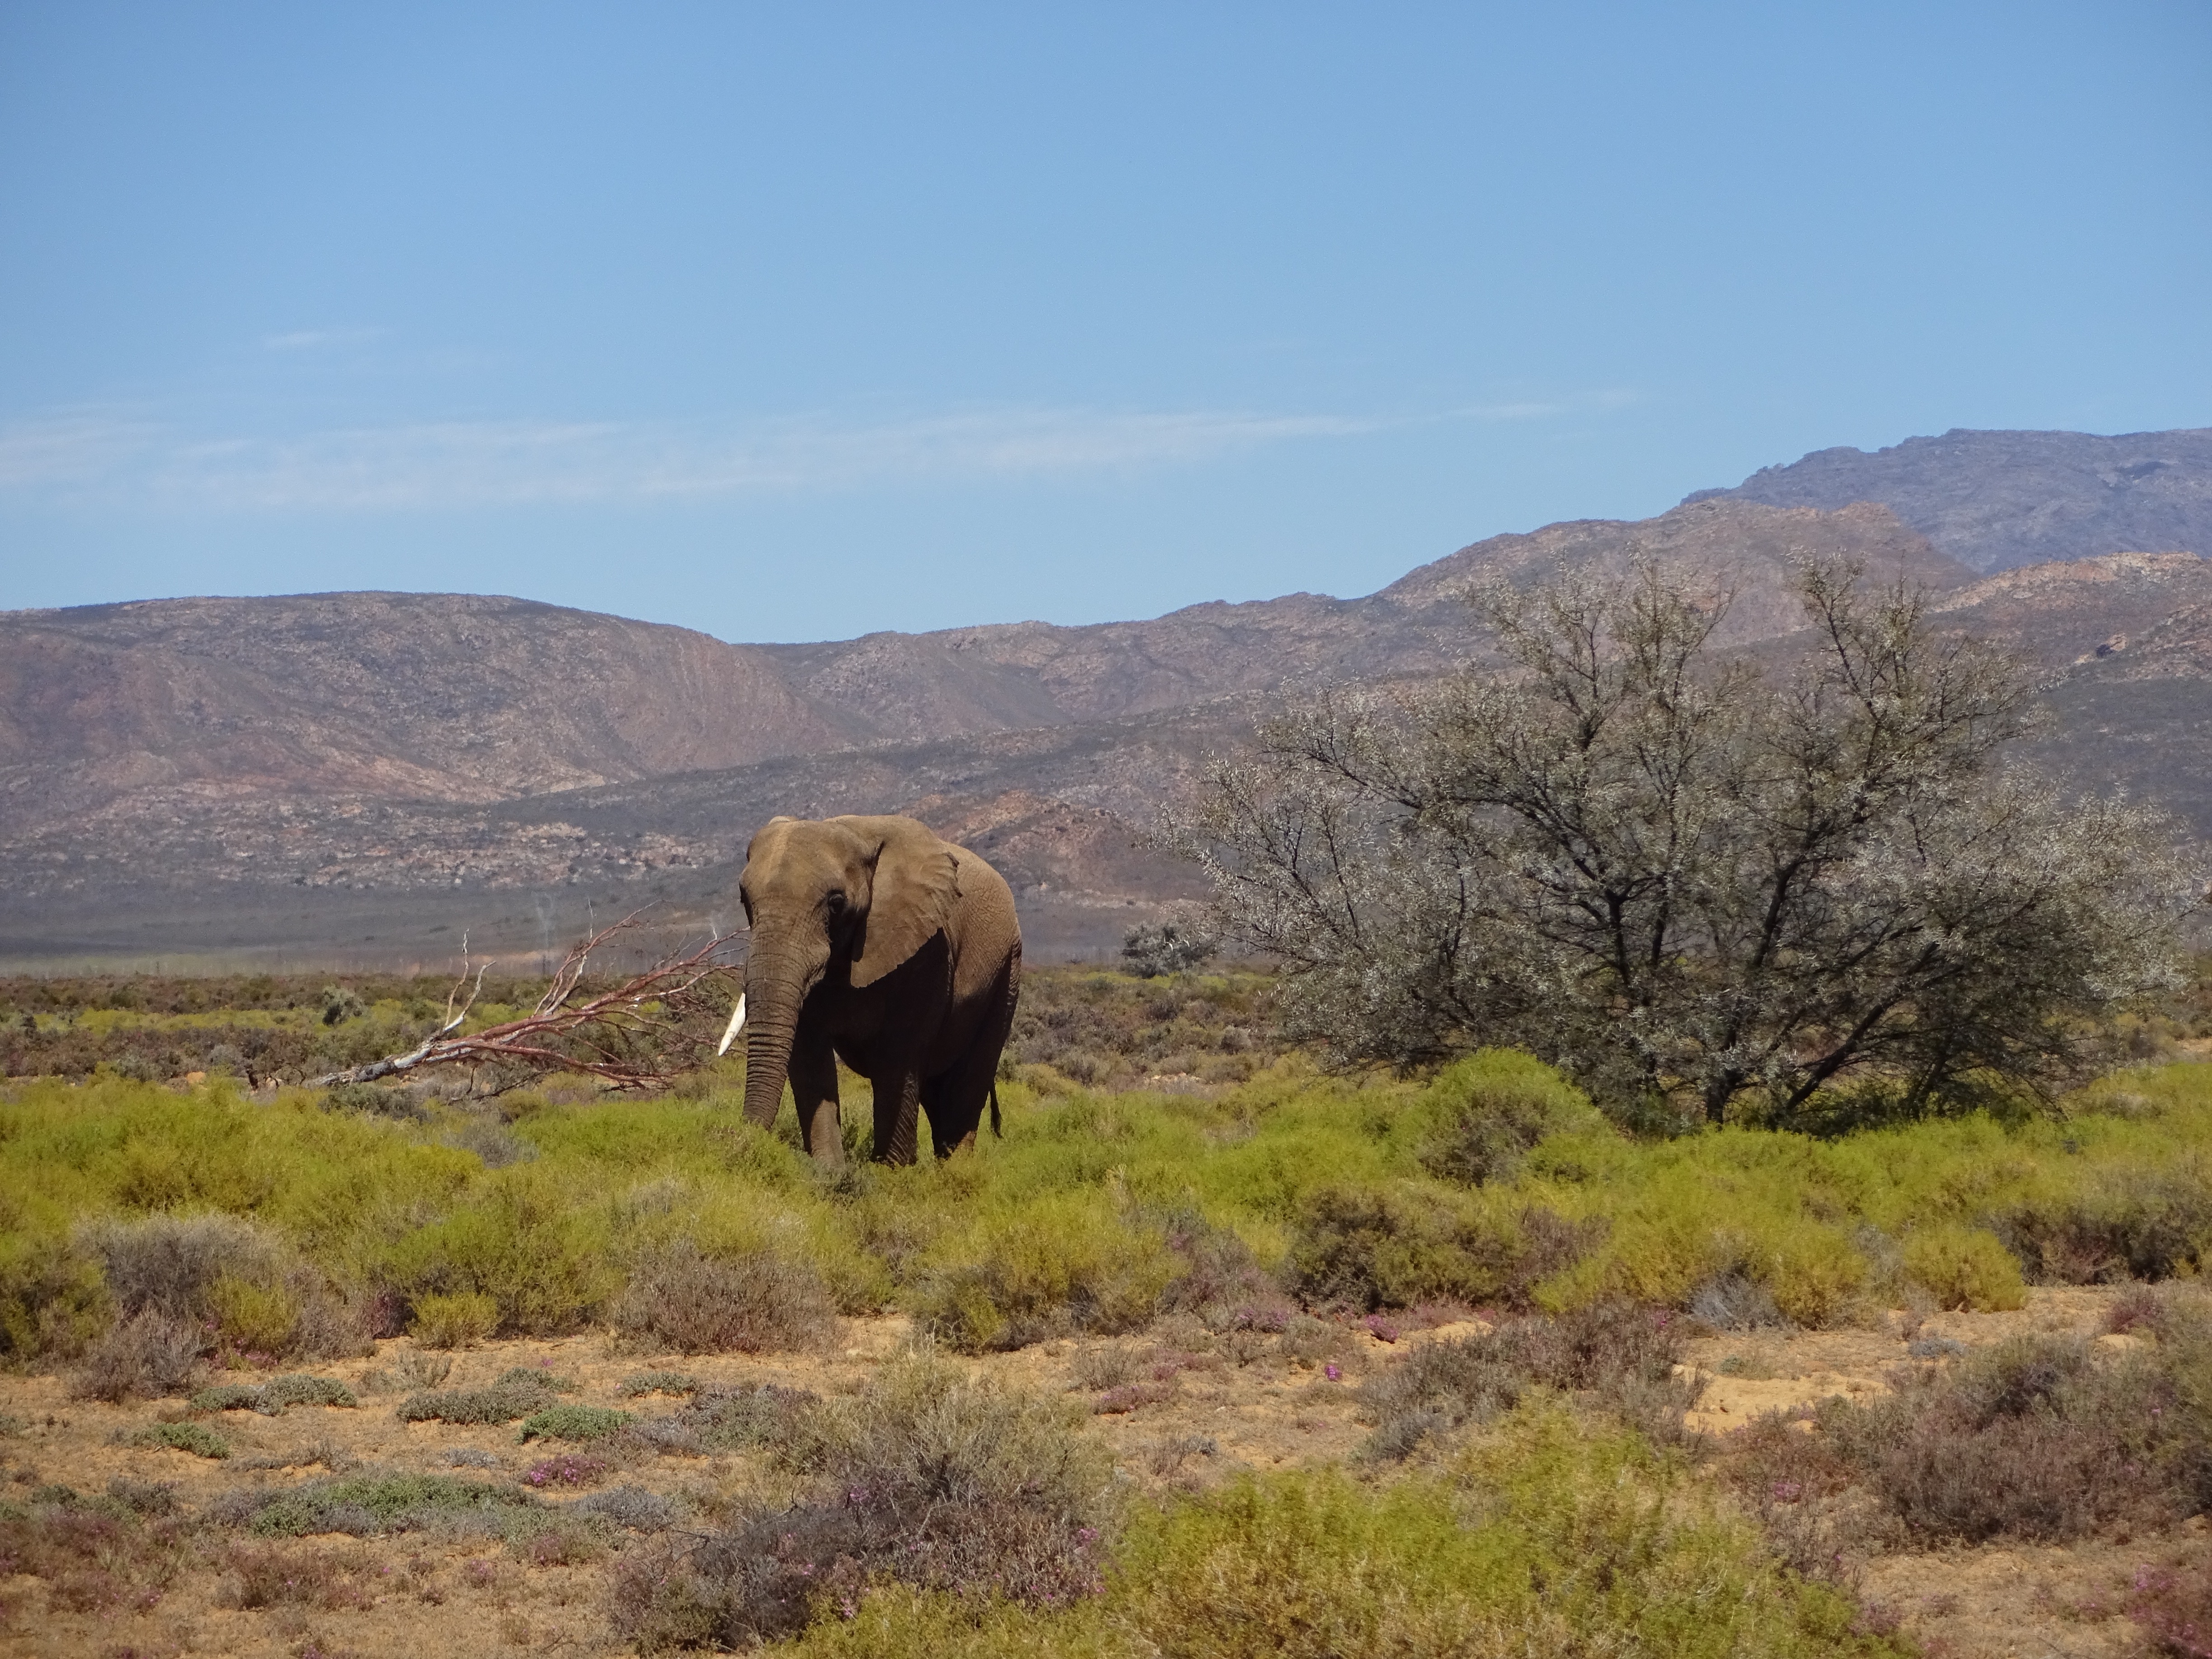
landscape, wilderness, mountain, adventure, wildlife, herd, grazing, national park, fauna, savanna, plain, elephant, grassland, plateau, safari, ecosystem, pachyderm, steppe, natural environment, cattle like mammal, elephants and mammoths